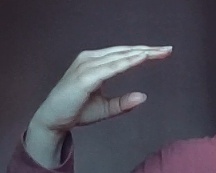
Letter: jeem